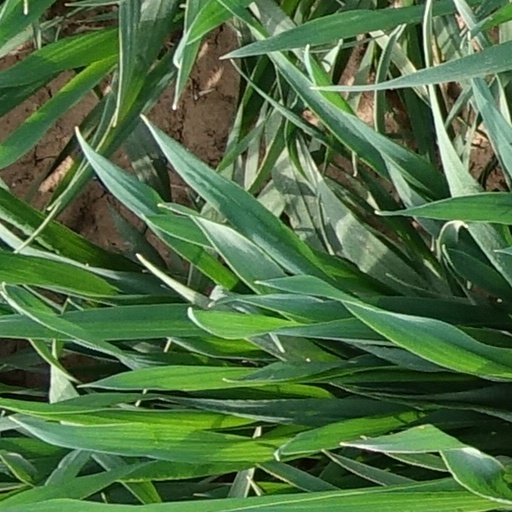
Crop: wheat